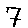
Label: 7